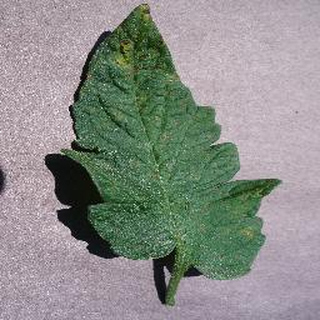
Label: tomato_septoria_leaf_spot